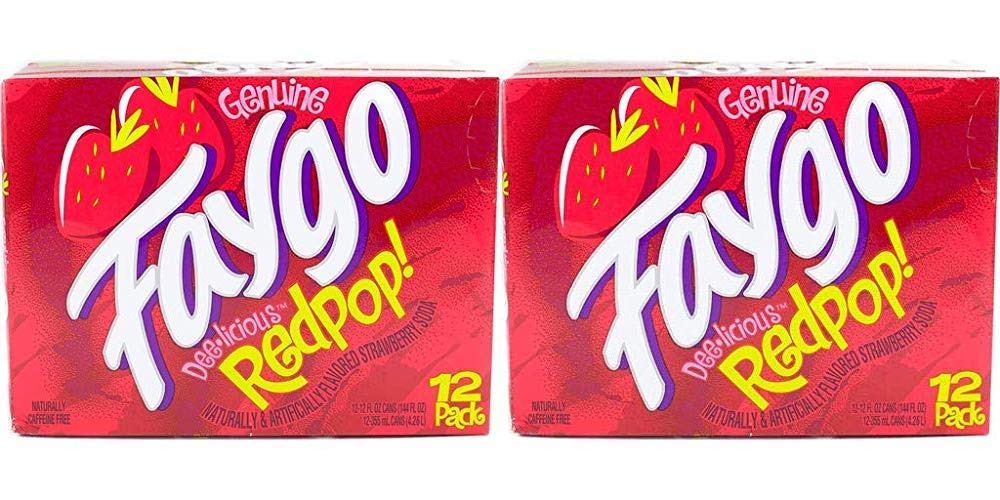
Item Name: Faygo Soda Redpop 12-ounce 12-pack cans (pack of 1)
Product Description: Faygo Soda Redpop 12-ounce 12-pack cans (pack of 1)
Value: 144.0
Unit: Fl Oz

Price: 18.75